Trump derangement syndrome

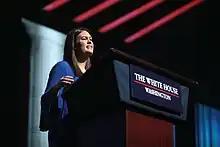
Sarah Huckabee Sanders, White House Press Secretary under the Trump administration, made use of the term online.

In August 2018, Trump White House Press Secretary Sarah Huckabee Sanders used the term in a tweet: "Trump Derangement Syndrome is becoming a major epidemic among Democrats. Instead of freaking out about the booming Trump economy why not celebrate it?"